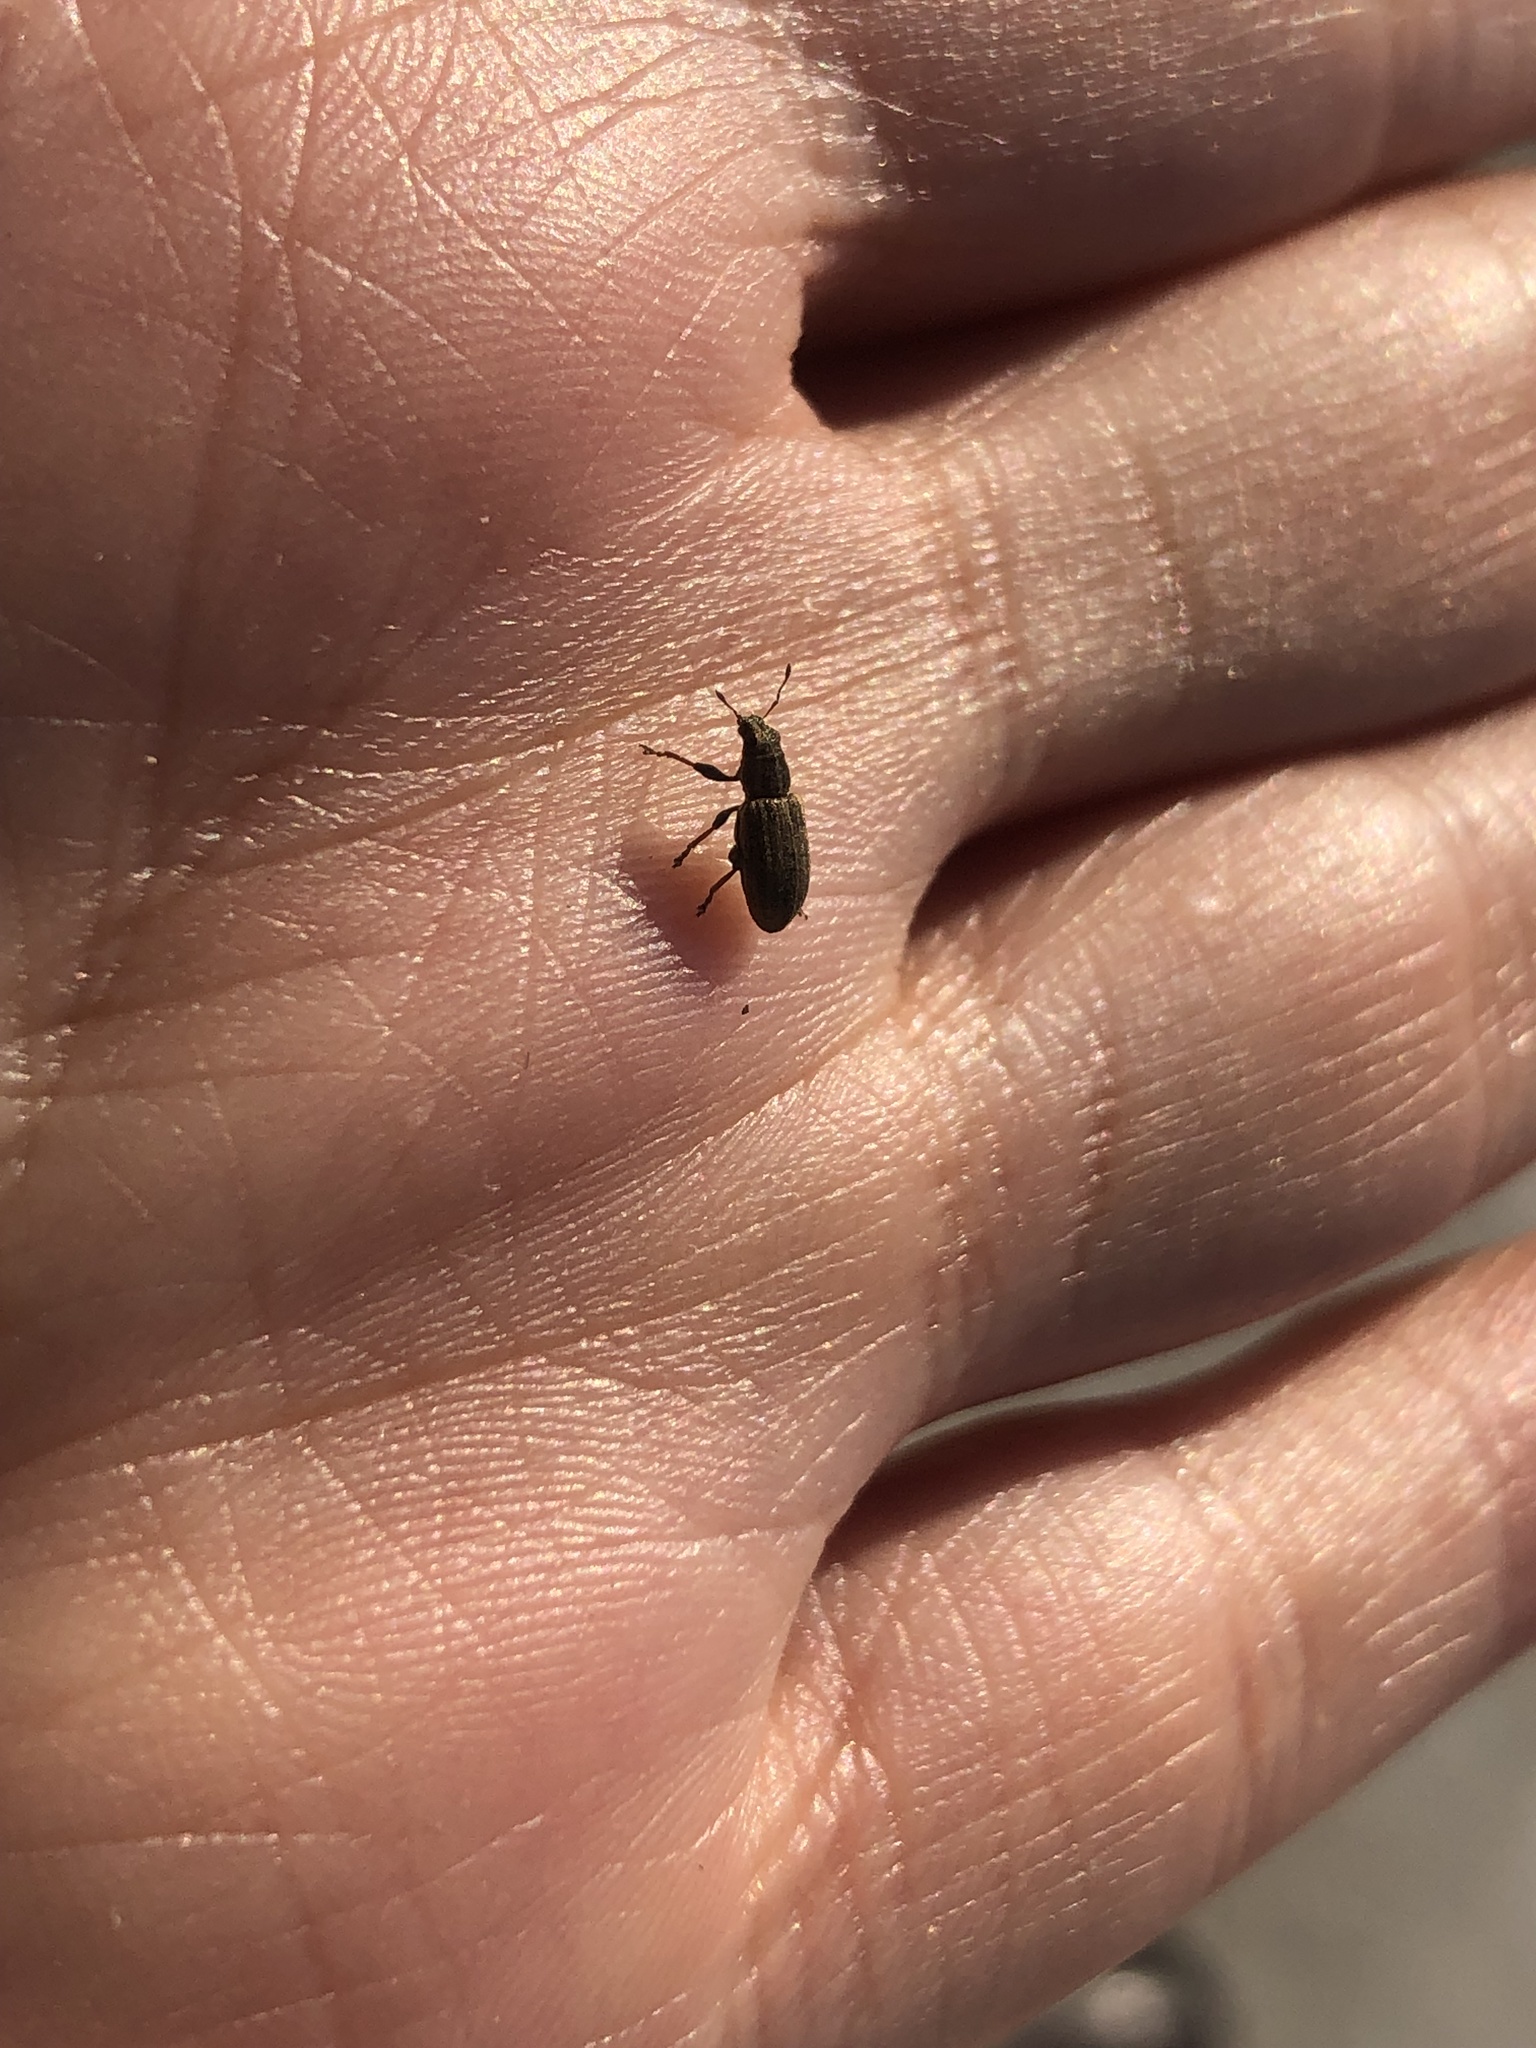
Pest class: pea_leaf_weevil